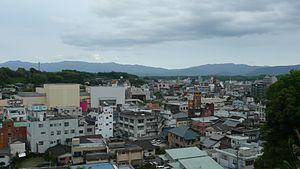
Kanoya est une ville du Sud du Japon, faisant partie de la préfecture de Kagoshima, dans l'île de Kyūshū, la plus méridionale des quatre grandes îles principales de l'archipel japonais.